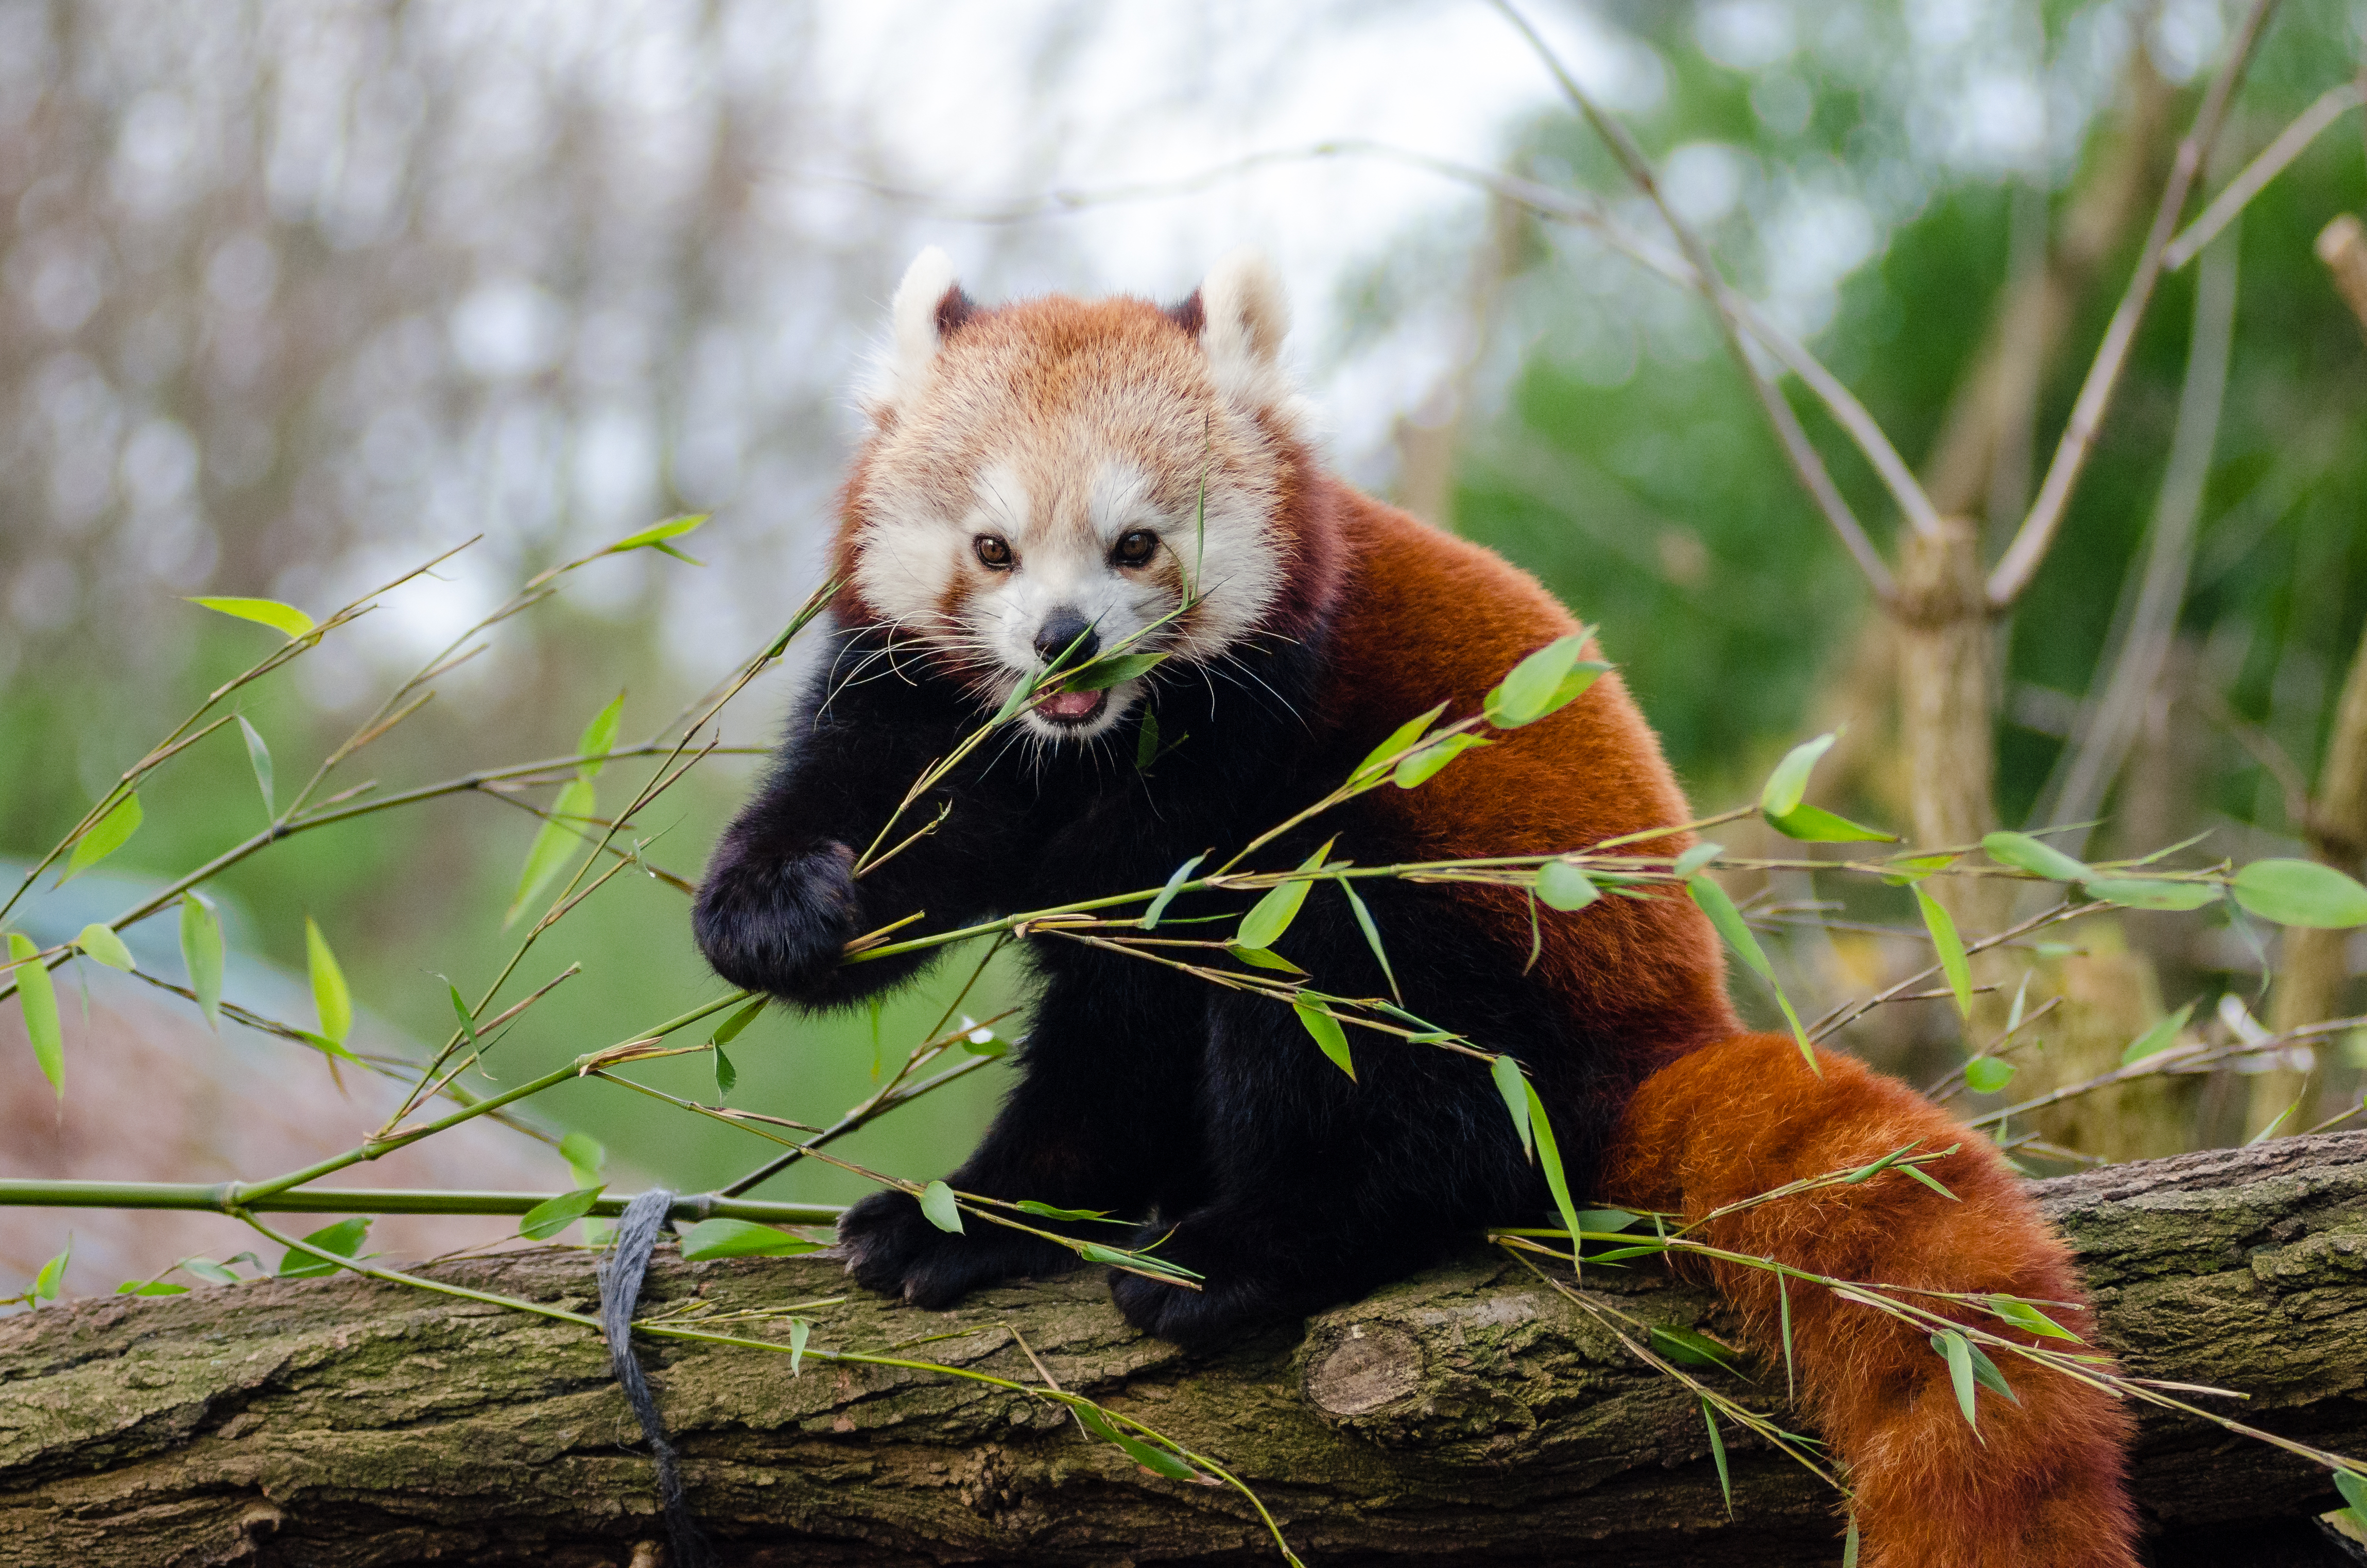
tree, nature, cold, winter, bokeh, vintage, sweet, feet, animal, cute, female, wildlife, zoo, fur, orange, young, green, high, red, foot, mammal, nikon, fauna, red panda, panda, 2015, face, nose, whiskers, paw, tail, animals, ears, endangered, vertebrate, germany, deutschland, natur, paws, tier, iso, ss, fell, grn, gesicht, baum, adorable, bamboo, d7000, roter, kleiner, niedlich, sues, suess, species, bedrohte, tierart, tierpark, weiblich, jungtier, jung, ohren, schwanz, nase, bedroht, ailurus, fulgens, mozilla, firefox, wochenende, weekend, kalt